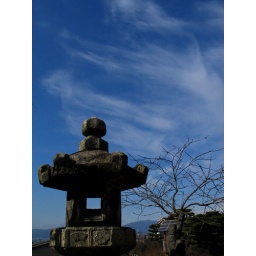
A beautiful blue sky and wisps of coulds over Kiyomizu-Dera in Kyoto.